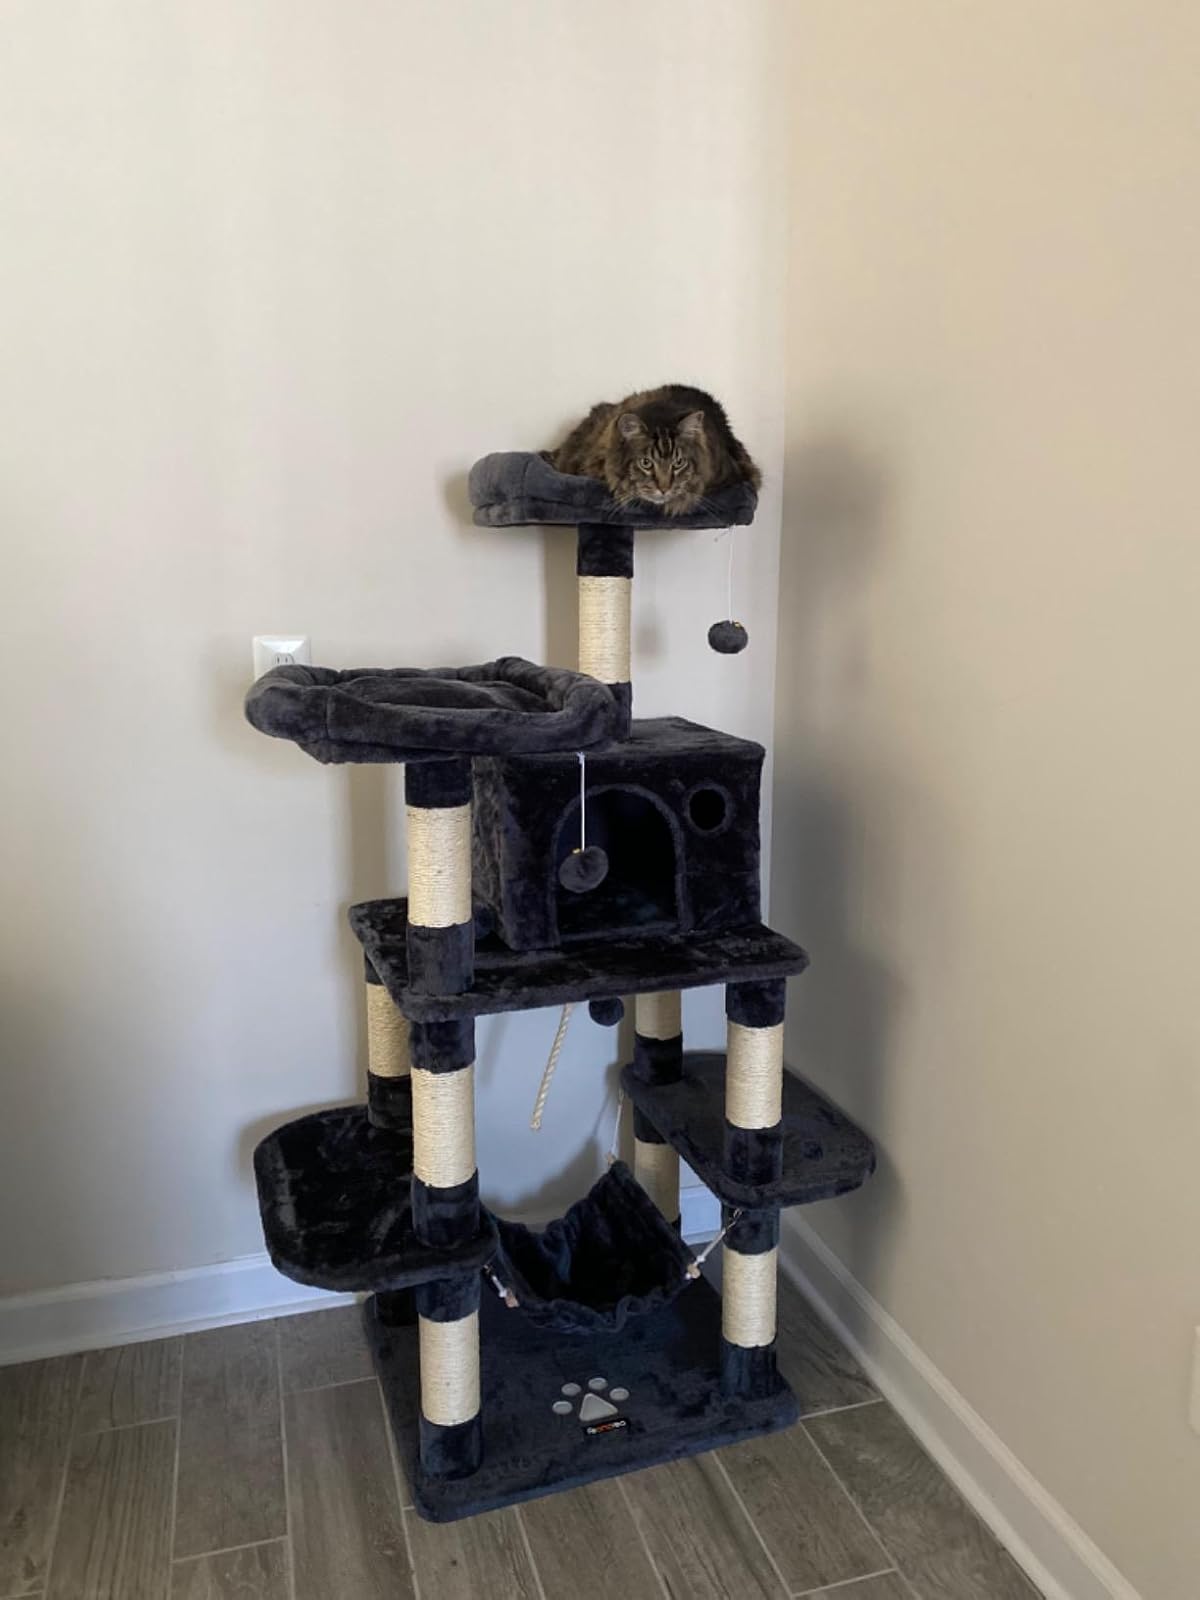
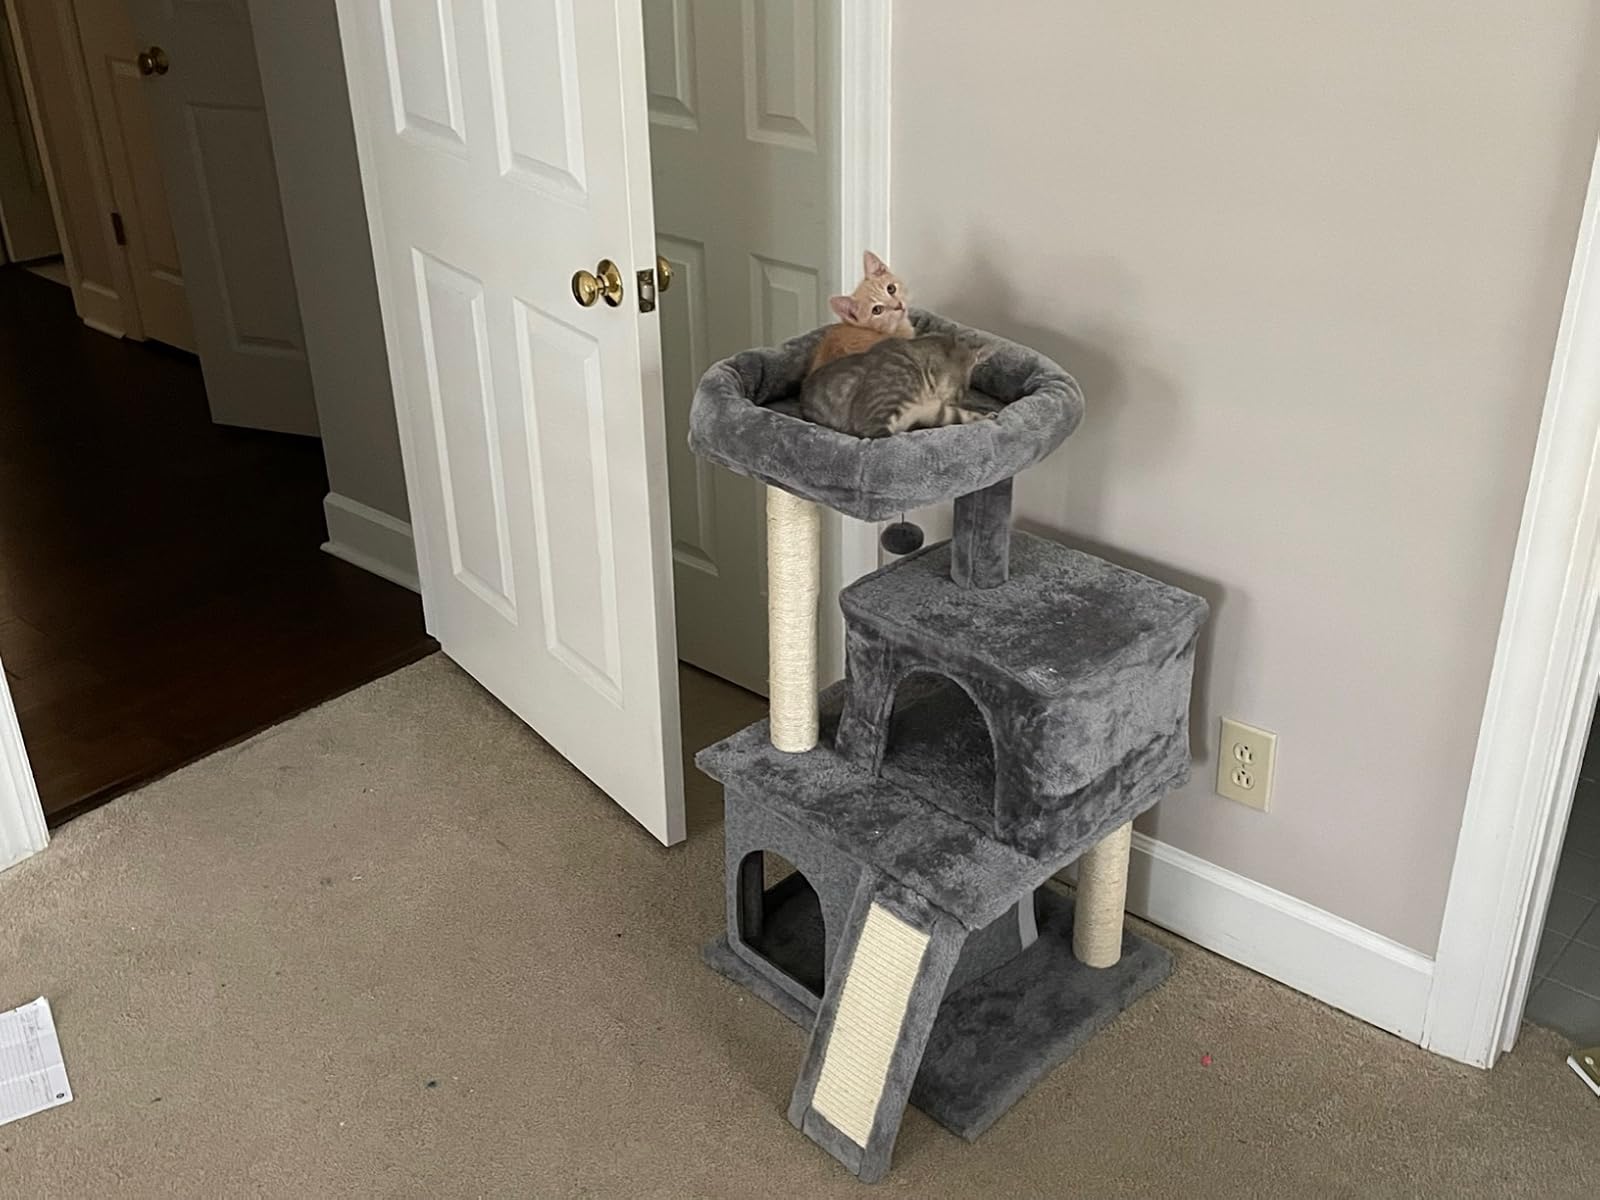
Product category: items_cat tree
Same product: no